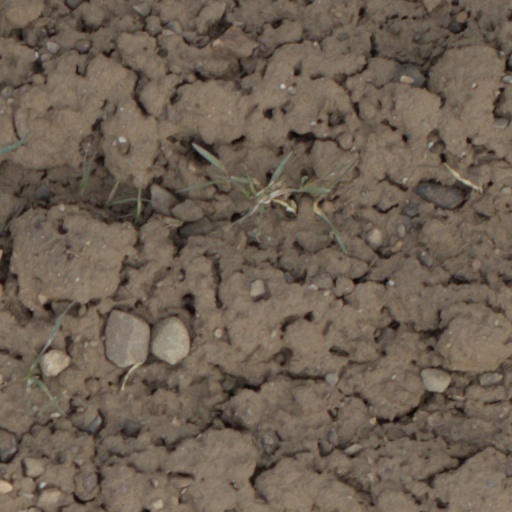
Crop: wheat